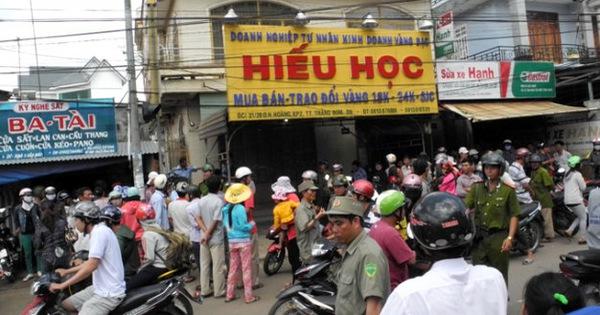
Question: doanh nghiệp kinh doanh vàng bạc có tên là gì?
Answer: hiếu học